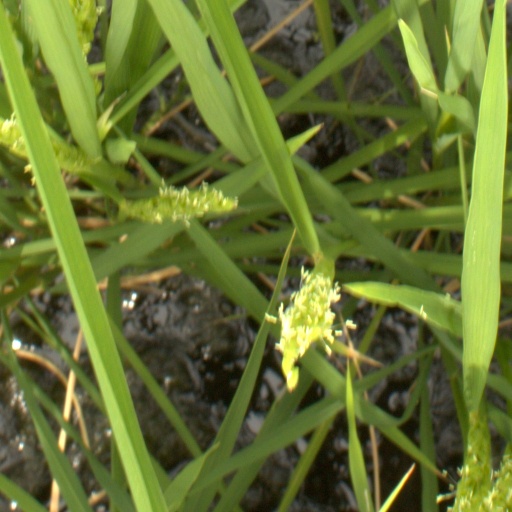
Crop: rice